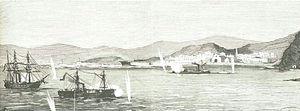
Le monitor Manco Cápac de la marine péruvienne a été acheté à l'Union Navy en 1868, avec son sister-ship l'Atahualpa, et a participé à la Guerre du Pacifique. Il a été sabordé par son propre équipage lors de la défense du port d'Arica après la bataille du 7 juin 1880 pour l'empêcher de tomber aux mains de la marine chilienne. Son épave a été redécouverte en 1960 et elle a été fortement pillée.